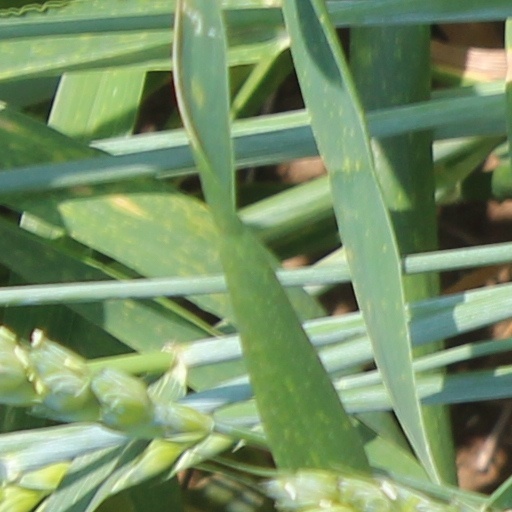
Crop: wheat